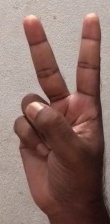
ASL sign: 2